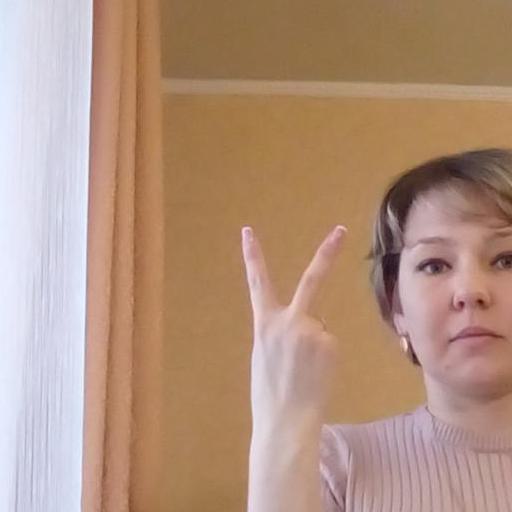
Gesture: peace_inverted